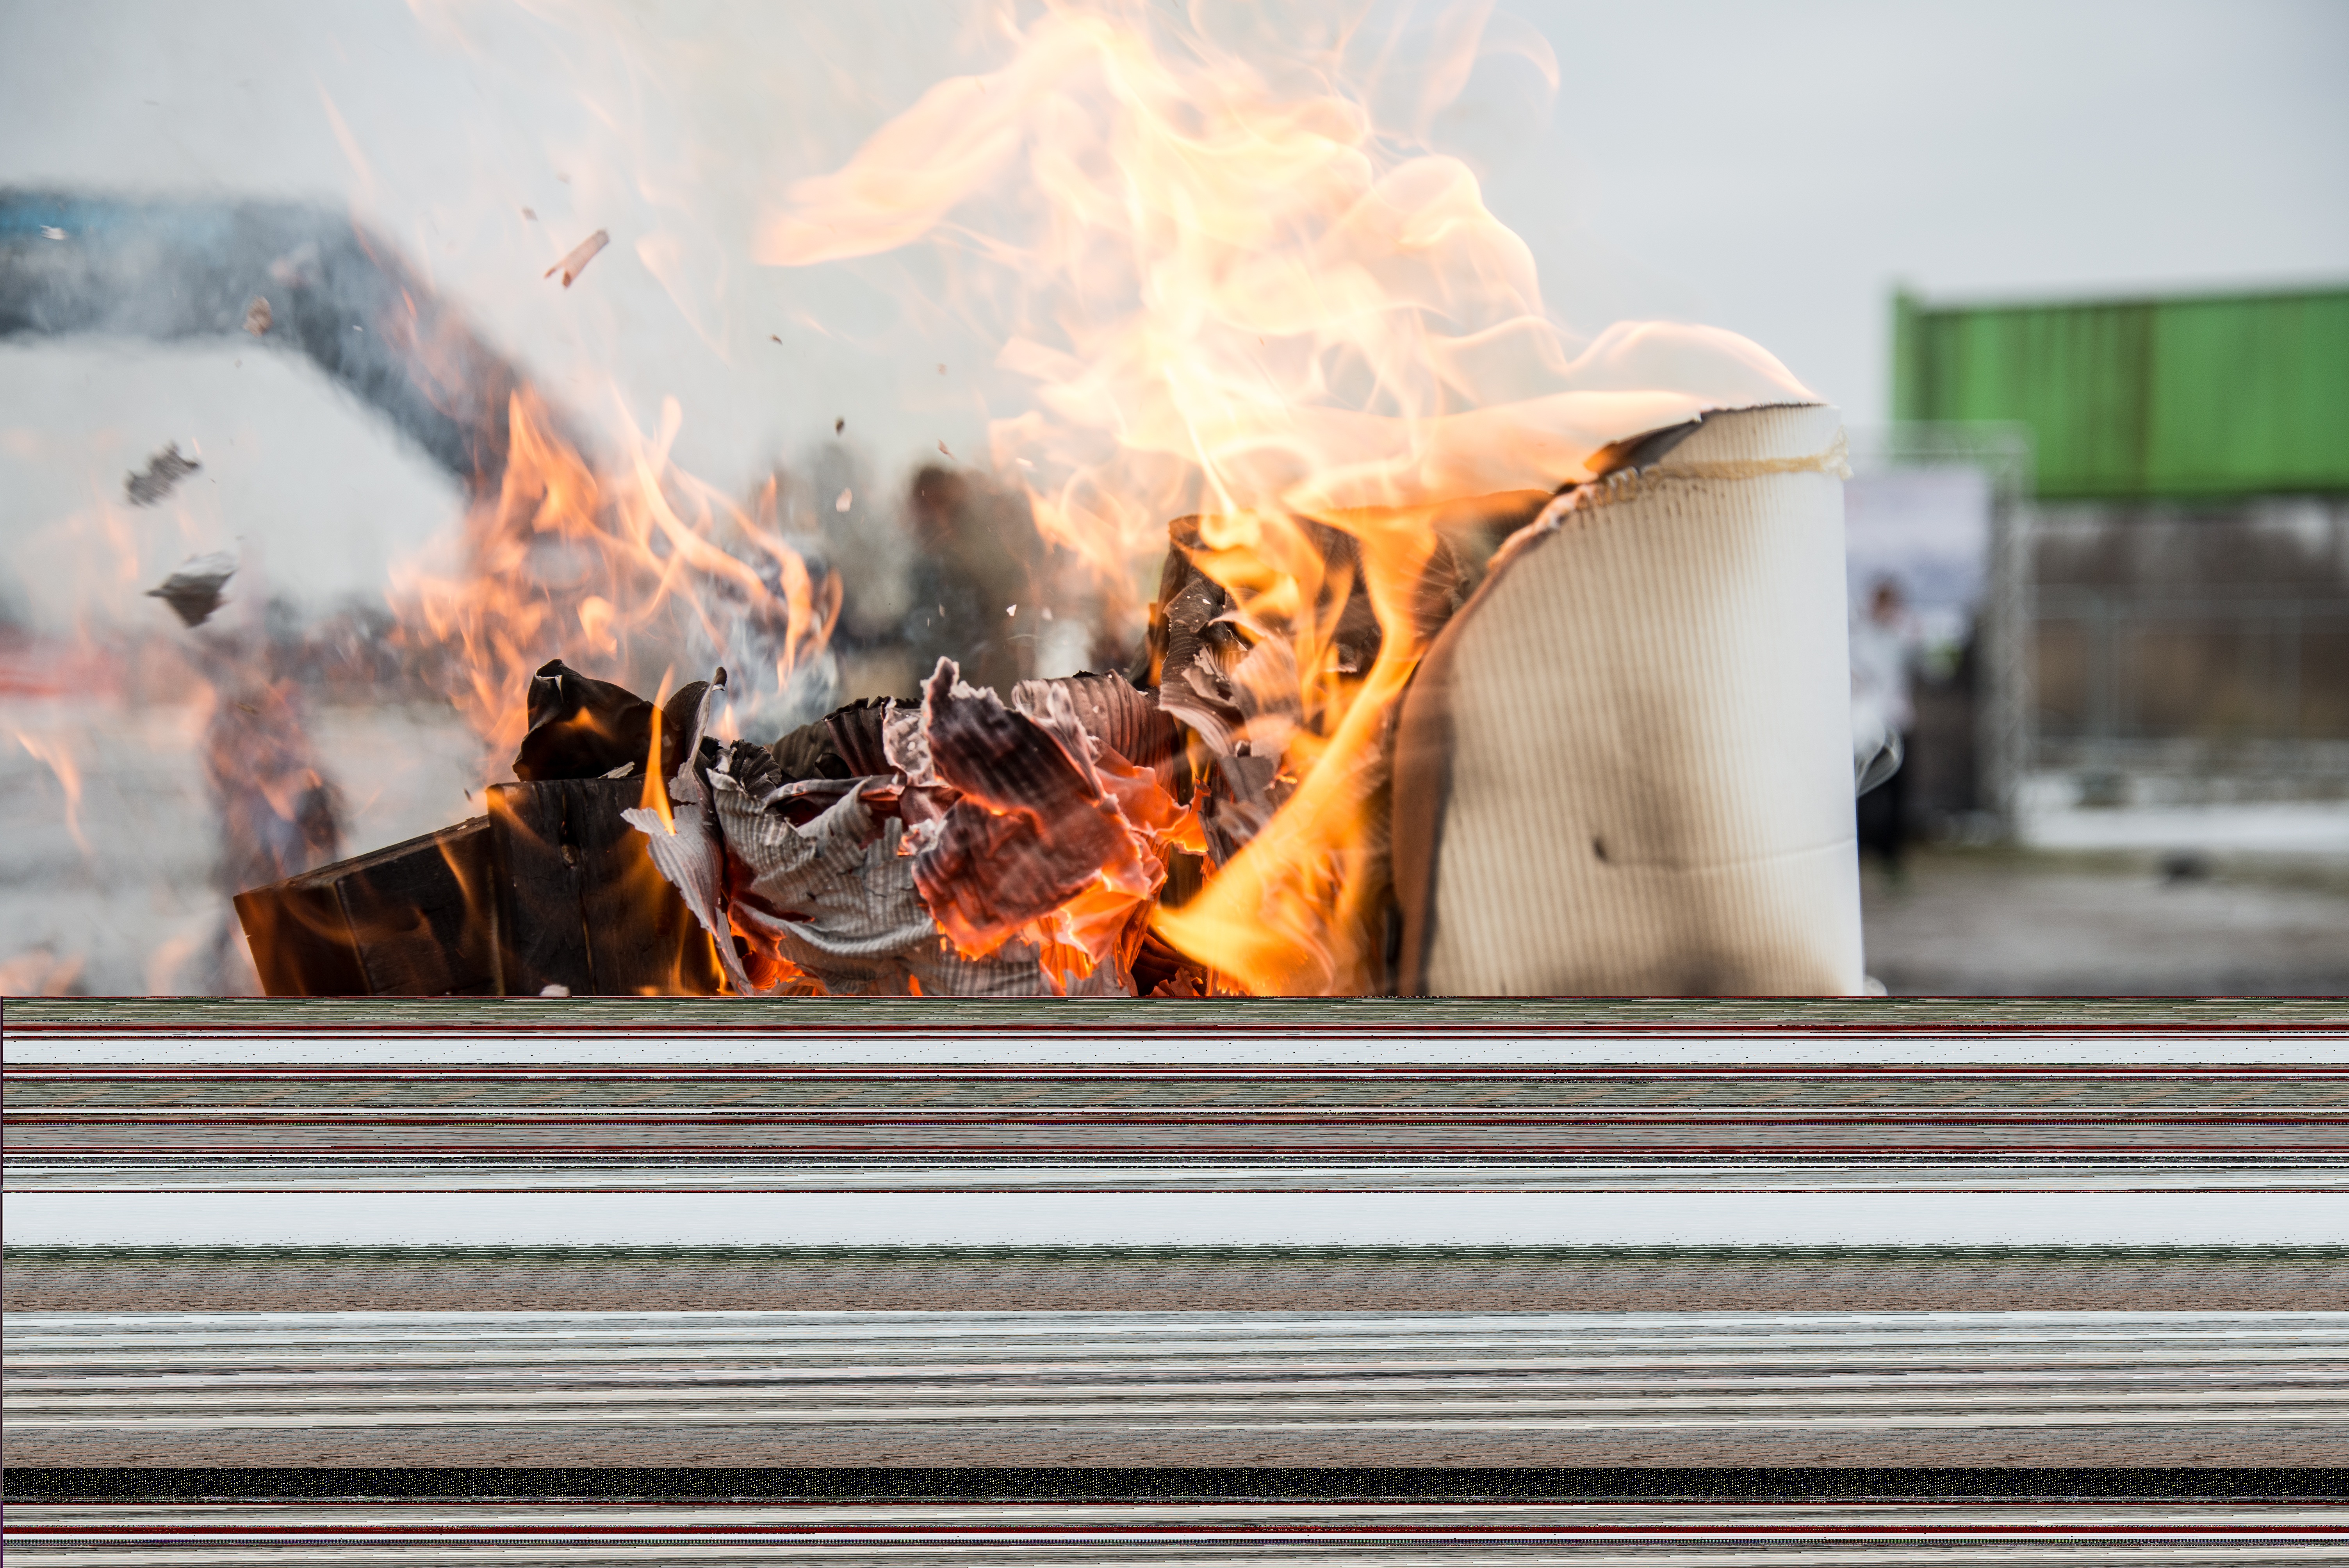
glowing, night, warm, orange, flame, fire, yellow, paper, bonfire, inferno, energy, burning, hot, blaze, trash, blazing, screenshot